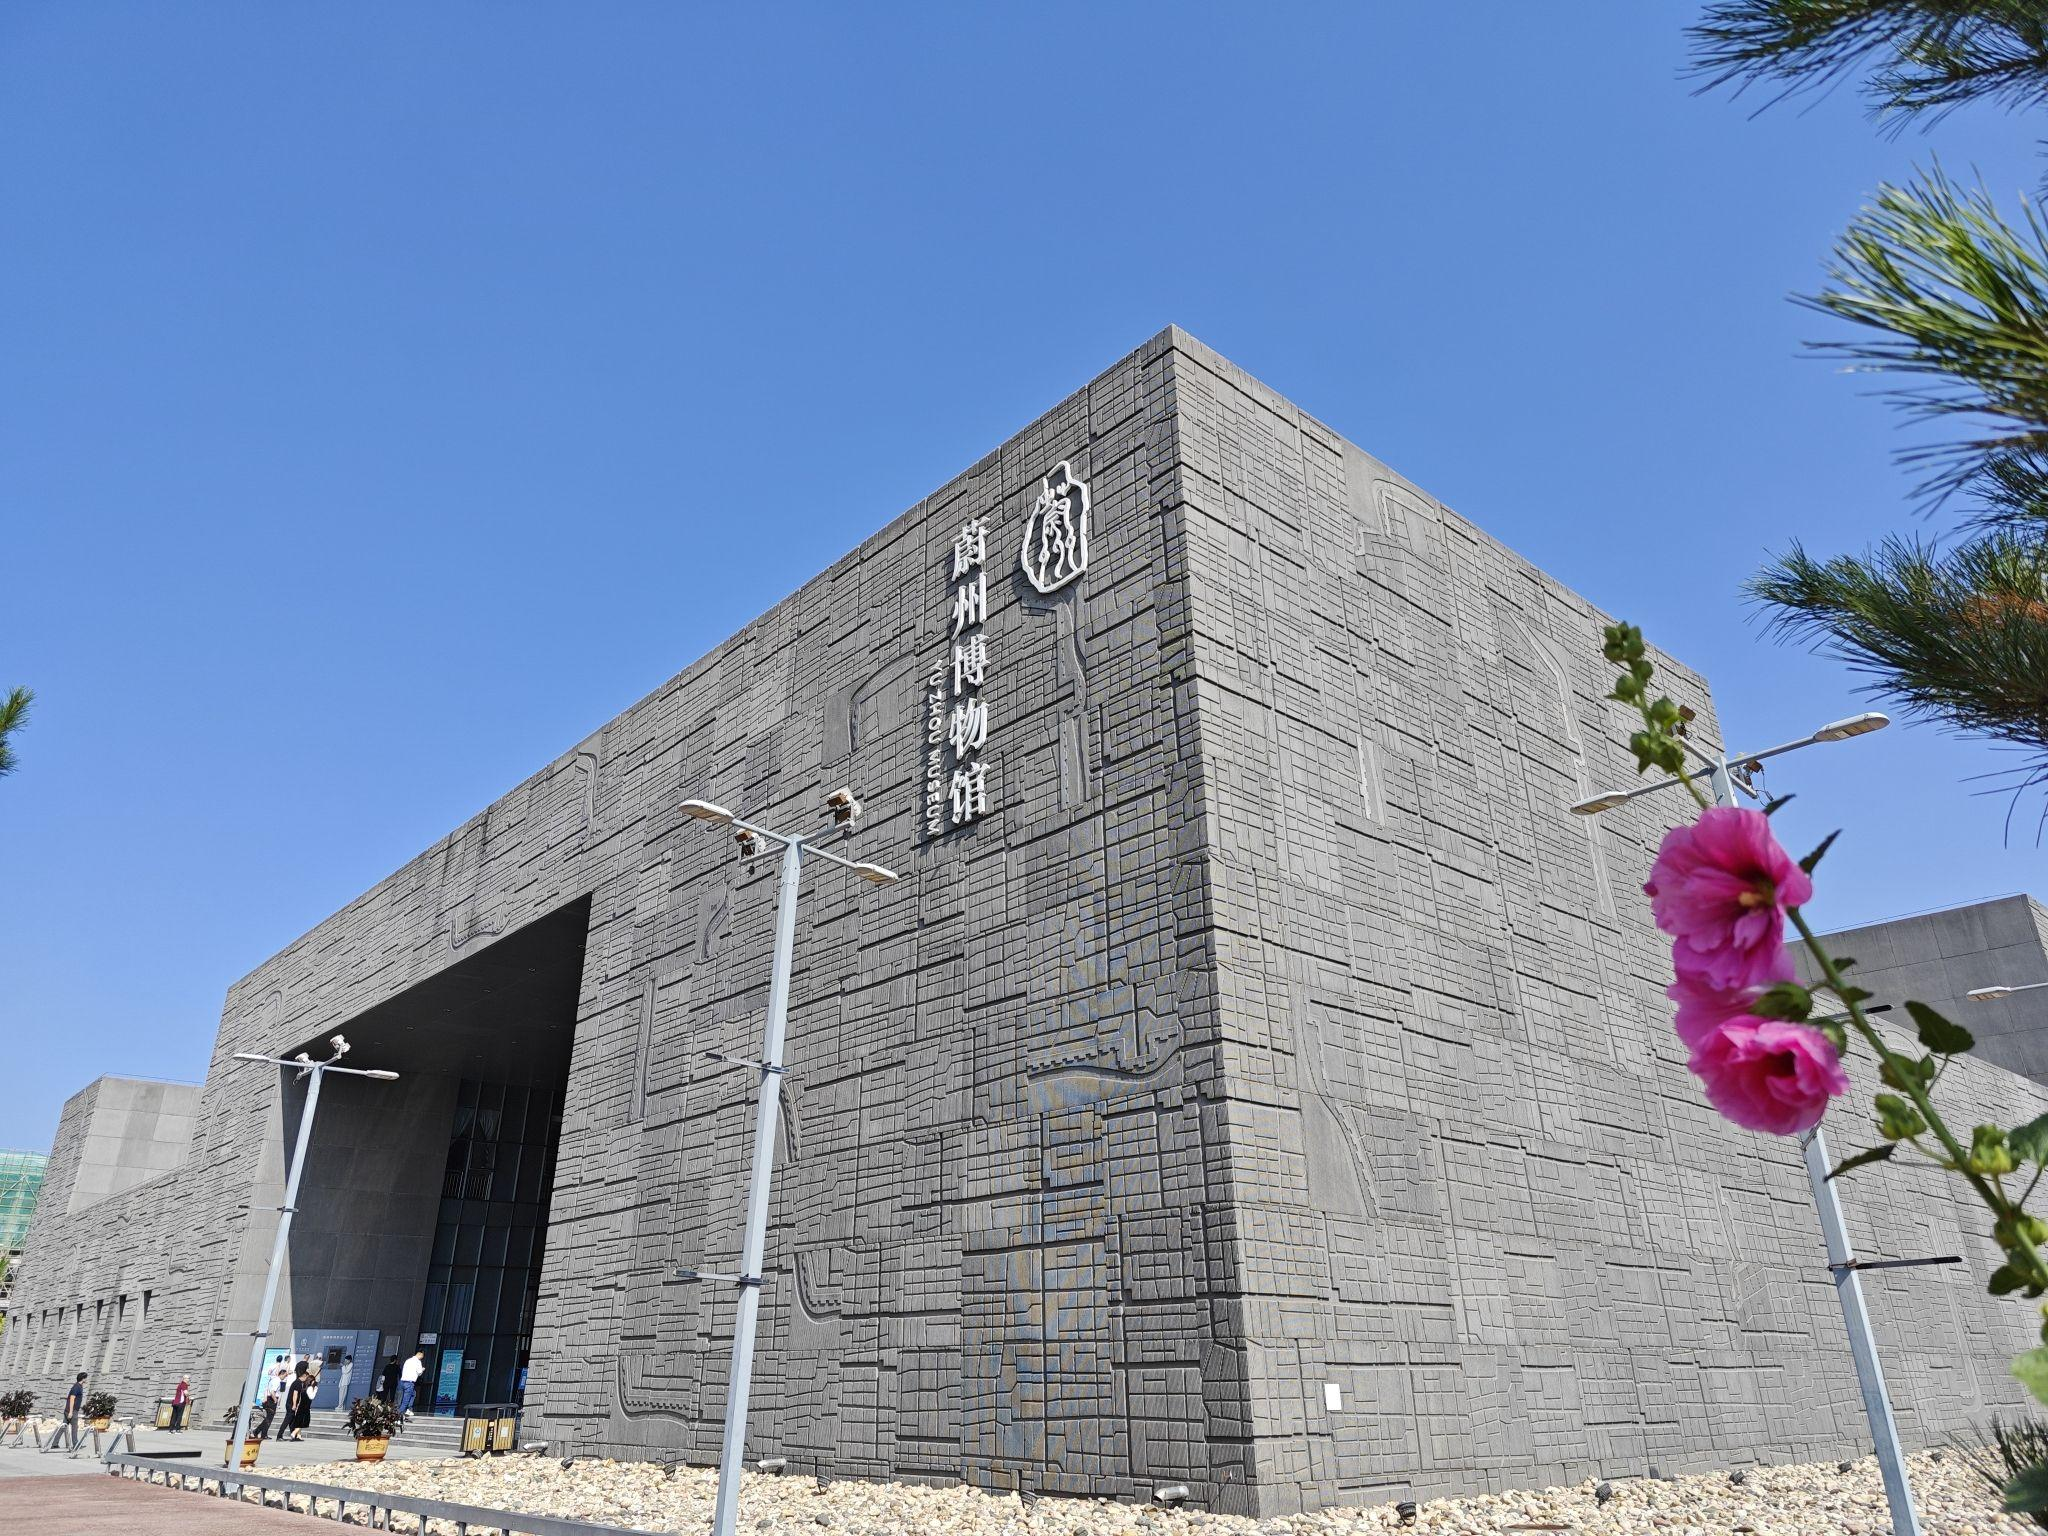
地标名称：蔚州博物馆
所在城市：张家口市·蔚县